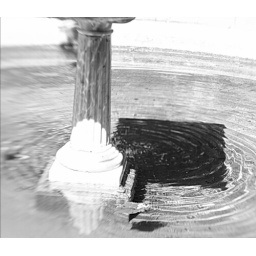
one of two alabaster fountains which also play as bird baths.  the patterns of the water in the sunlight captivated me.